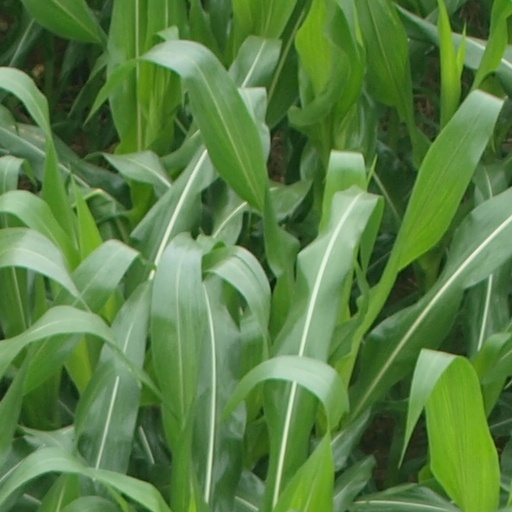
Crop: maize; corn